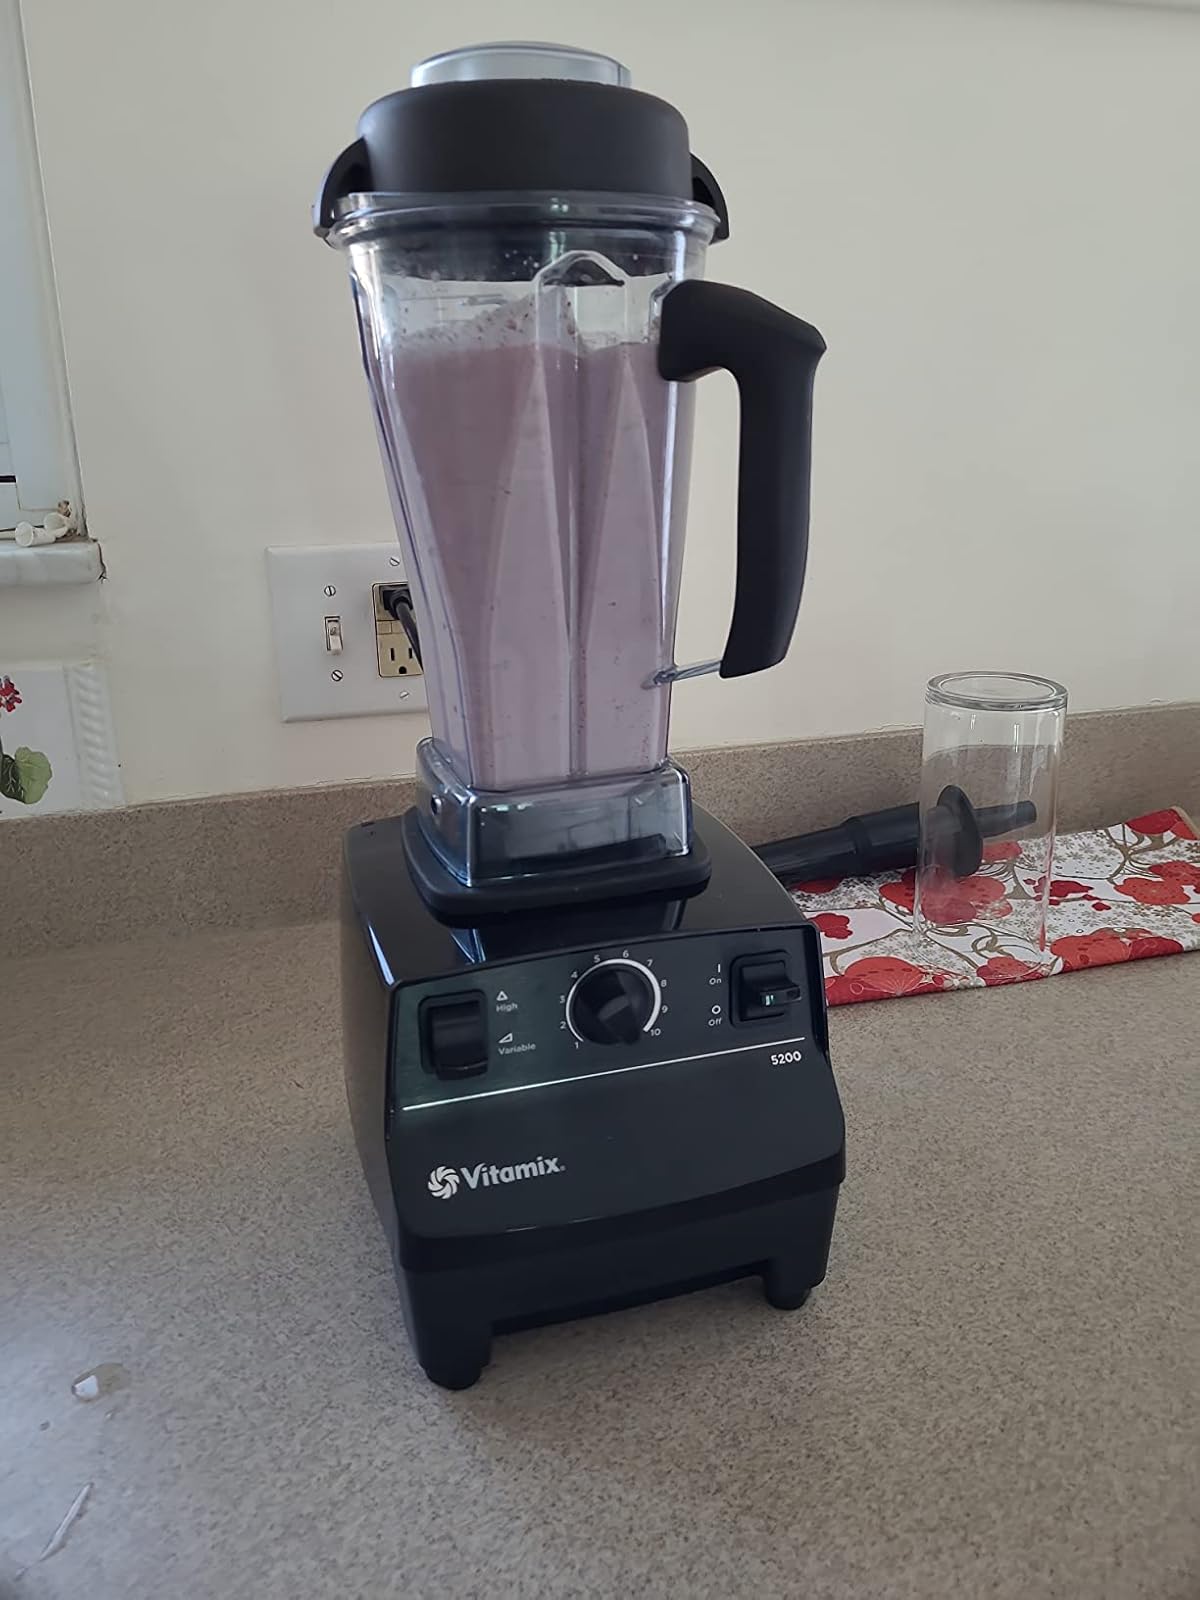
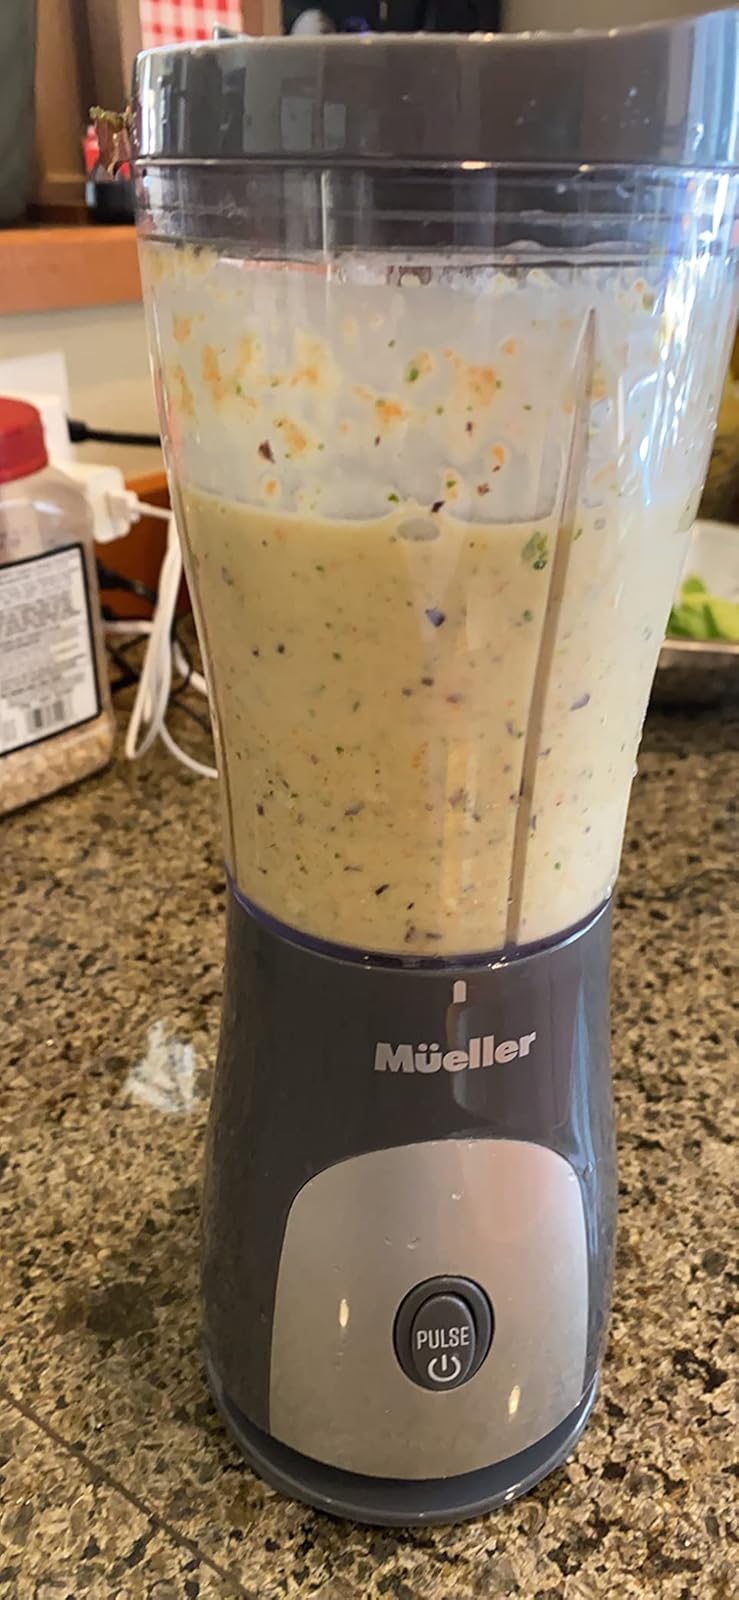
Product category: items_blender
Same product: no